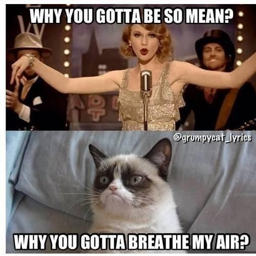
will she write a song about grumpy cat now ? :)